Medea (Seneca)

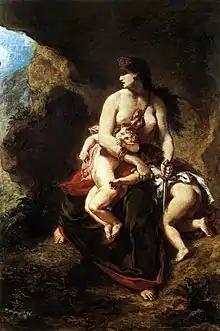
Medea about to kill her children (Eugène Delacroix)

Medea is a "fabula crepidata" (Roman tragedy with Greek subject) of about 1027 lines of verse written by Seneca the Younger. It is generally considered to be the strongest of his earlier plays. It was written around 50 CE. The play is about the vengeance of Medea against her betraying husband Jason and King Creon. The leading role, Medea, delivers over half of the play's lines. "Medea" addresses many themes, one being that the title character represents "payment" for humans' transgression of natural laws. She was sent by the gods to punish Jason for his sins. Another theme is her powerful voice that cannot be silenced, not even by King Creon.